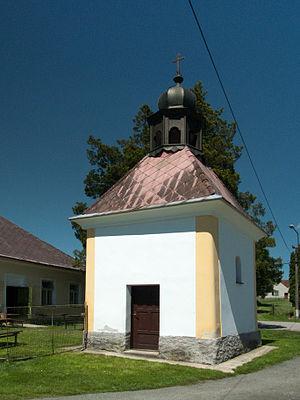
Mezná est une commune du district de Tábor, dans la région de Bohême-du-Sud, en République tchèque. Sa population s'élevait à 90 habitants en 2017.